William Henry Pennington

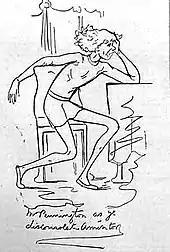
Pennington depicted in "The Illustrated Sporting and Dramatic News" (1875)

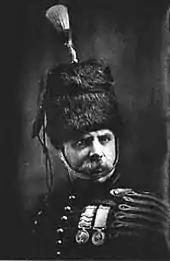
Pennington in later life wearing his 11th Hussars uniform and Crimean War medals

Pennington was among the first of his regiment to leave for the Crimean War in 1854, travelling with the baggage party and some 60 men and their mounts. On 25 October 1854 he took part in the Charge of the Light Brigade during which he was injured with a musket ball in his right calf. Pennington wrote an account of his experience in the Charge during which his horse Black Bess was killed beneath him with a bullet through the head. Although wounded with a shot to the leg he managed to limp away from danger, determined 'to sell my life as dearly as I might'. While still a mile away from the starting point of the Charge and in a great deal of pain with his leg he was given a loose horse by some men of the 8th Hussars with whom he fought his way back up the 'Valley of Death' until he lost contact with them.